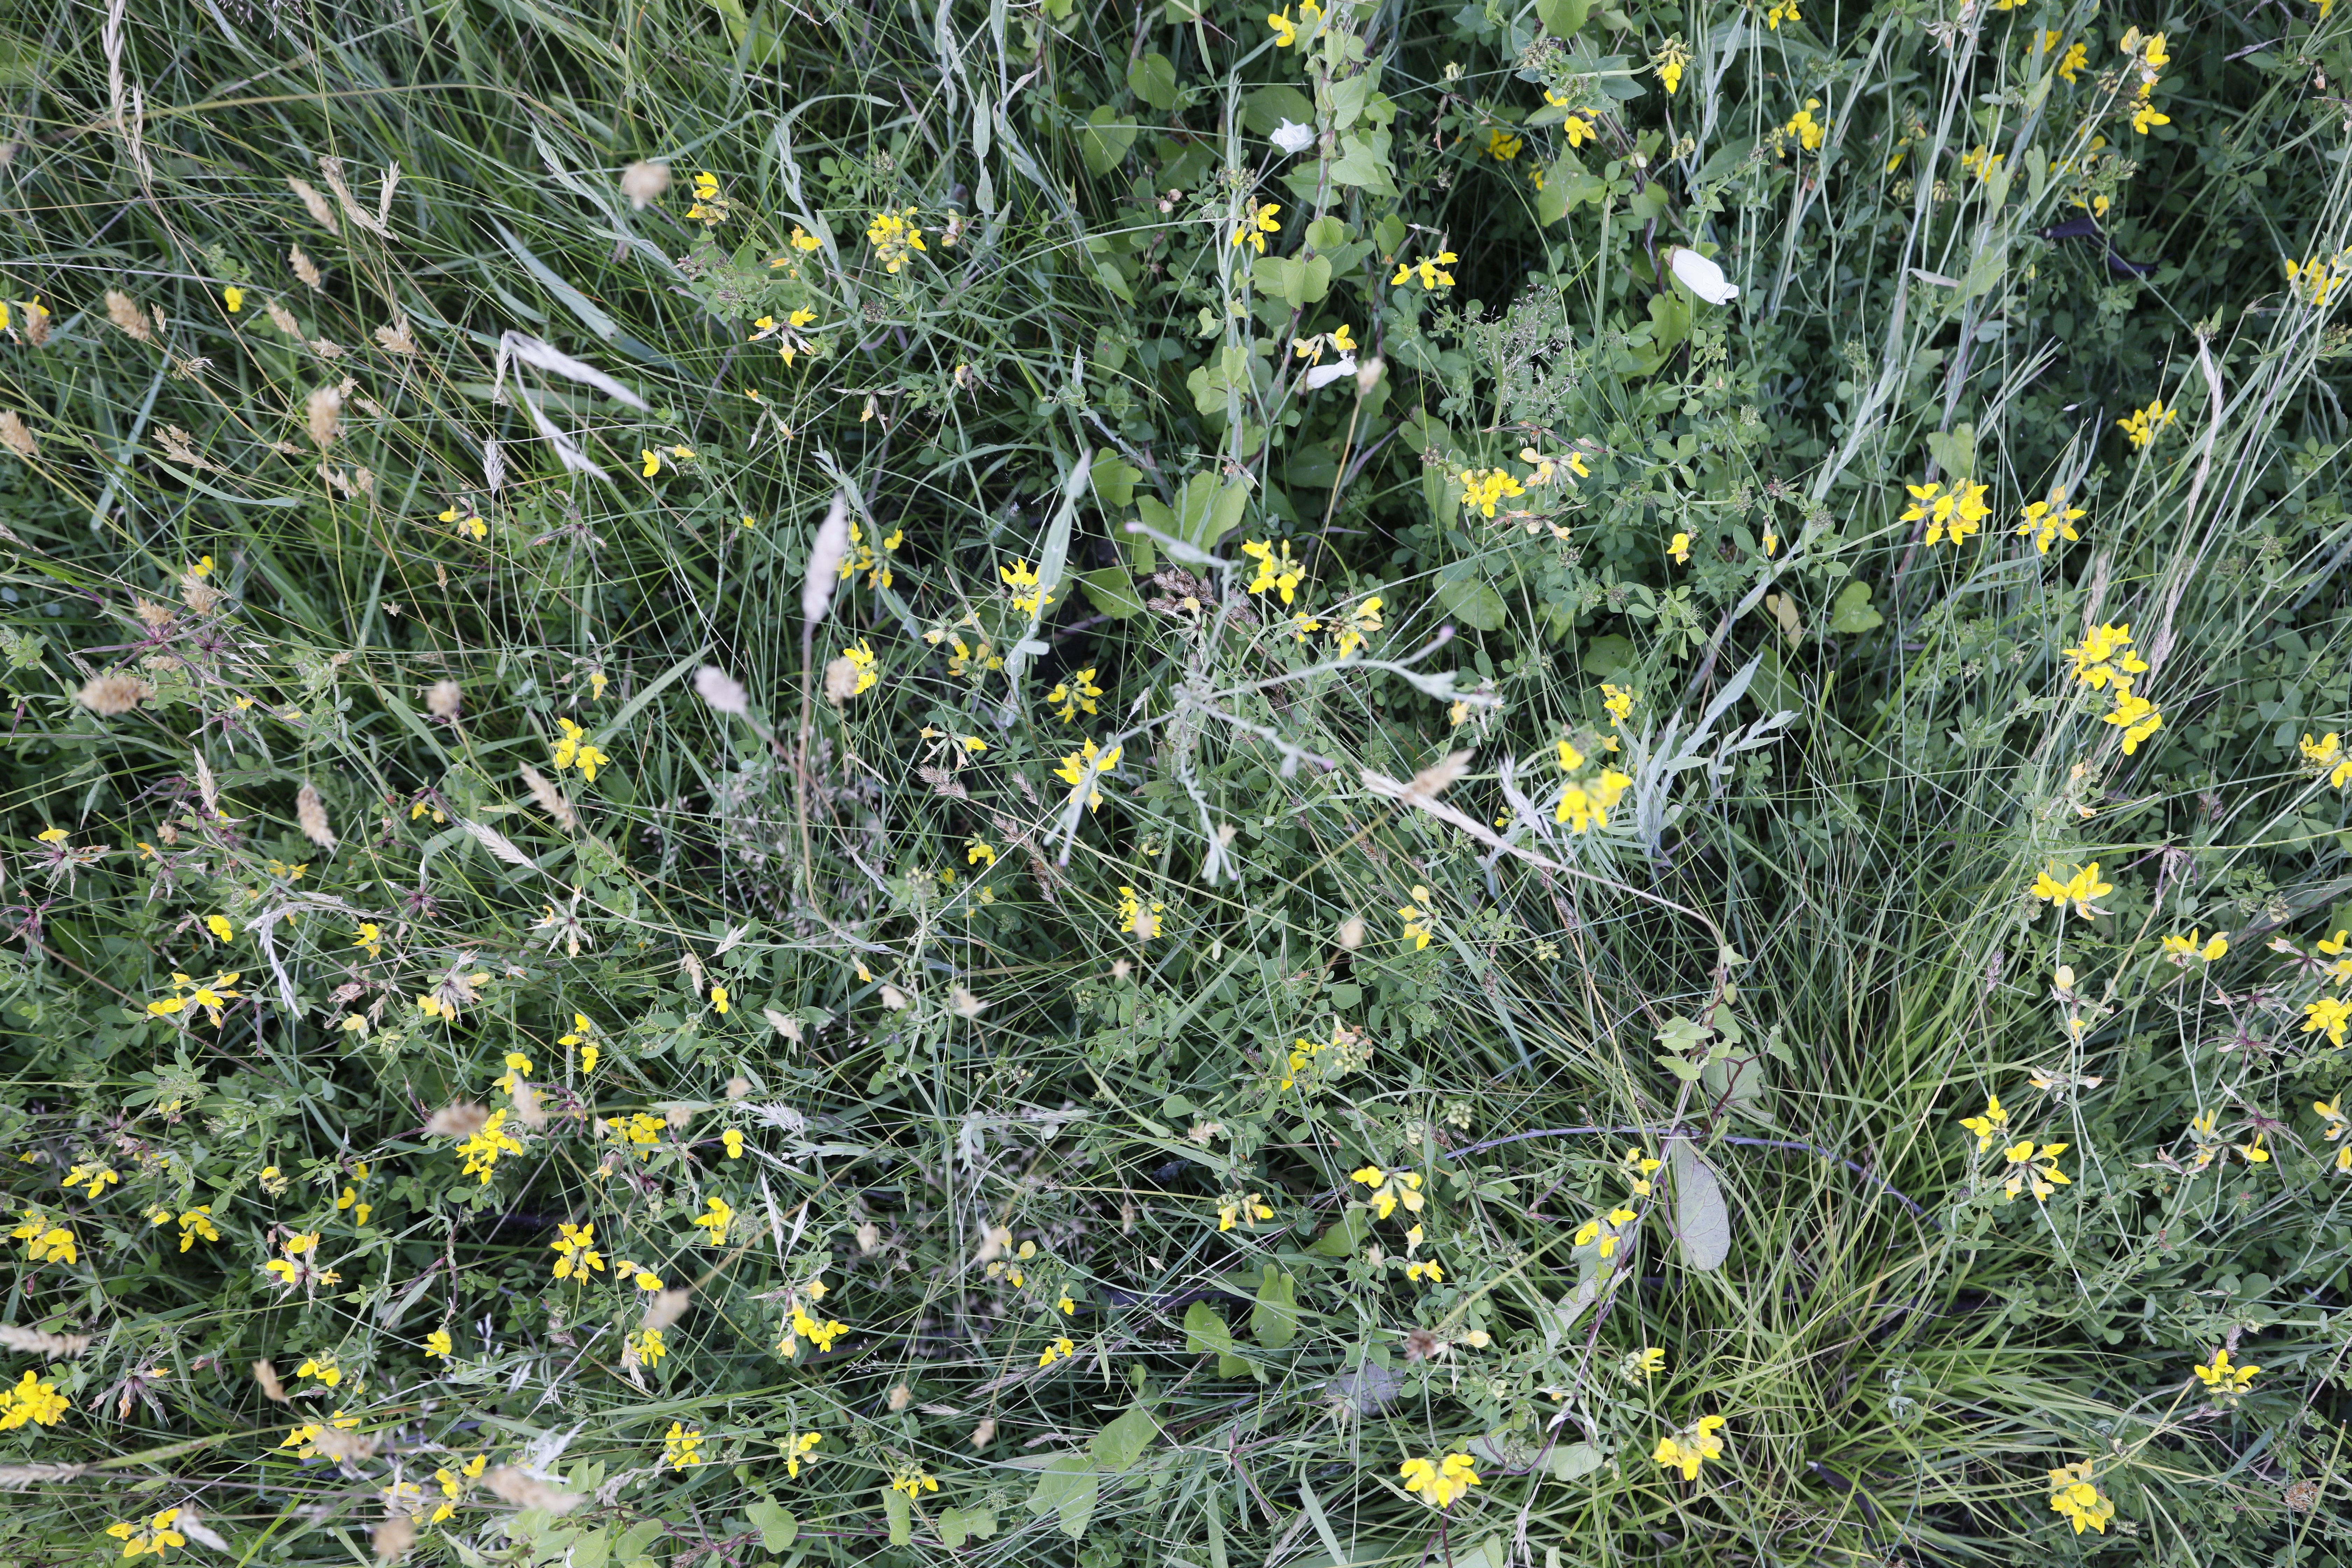
Plant species: Lotus corniculatus